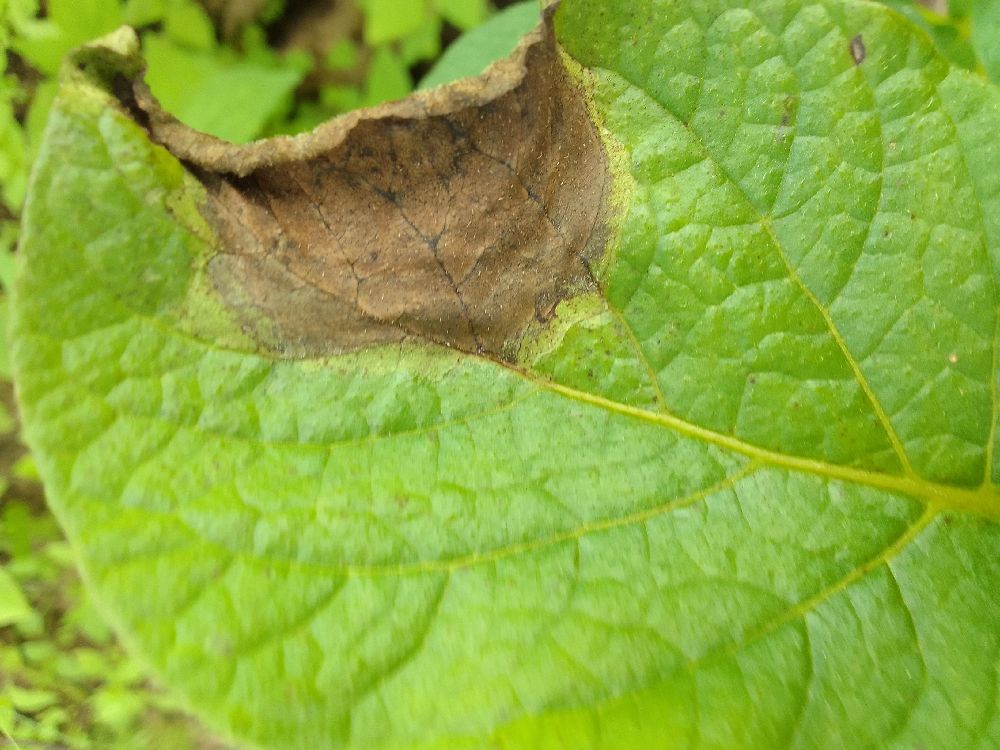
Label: Late blight